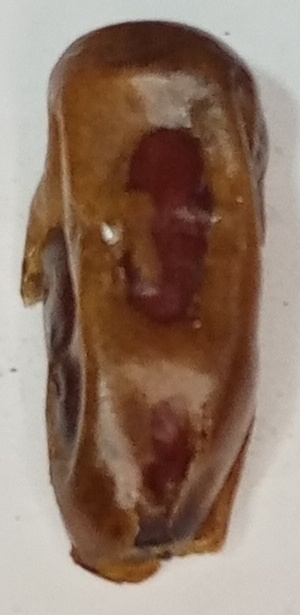
Variety: gajar
Size: small
Grade: grade-3